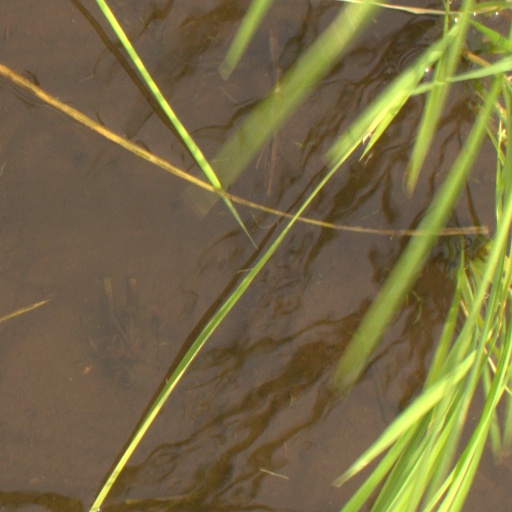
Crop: rice